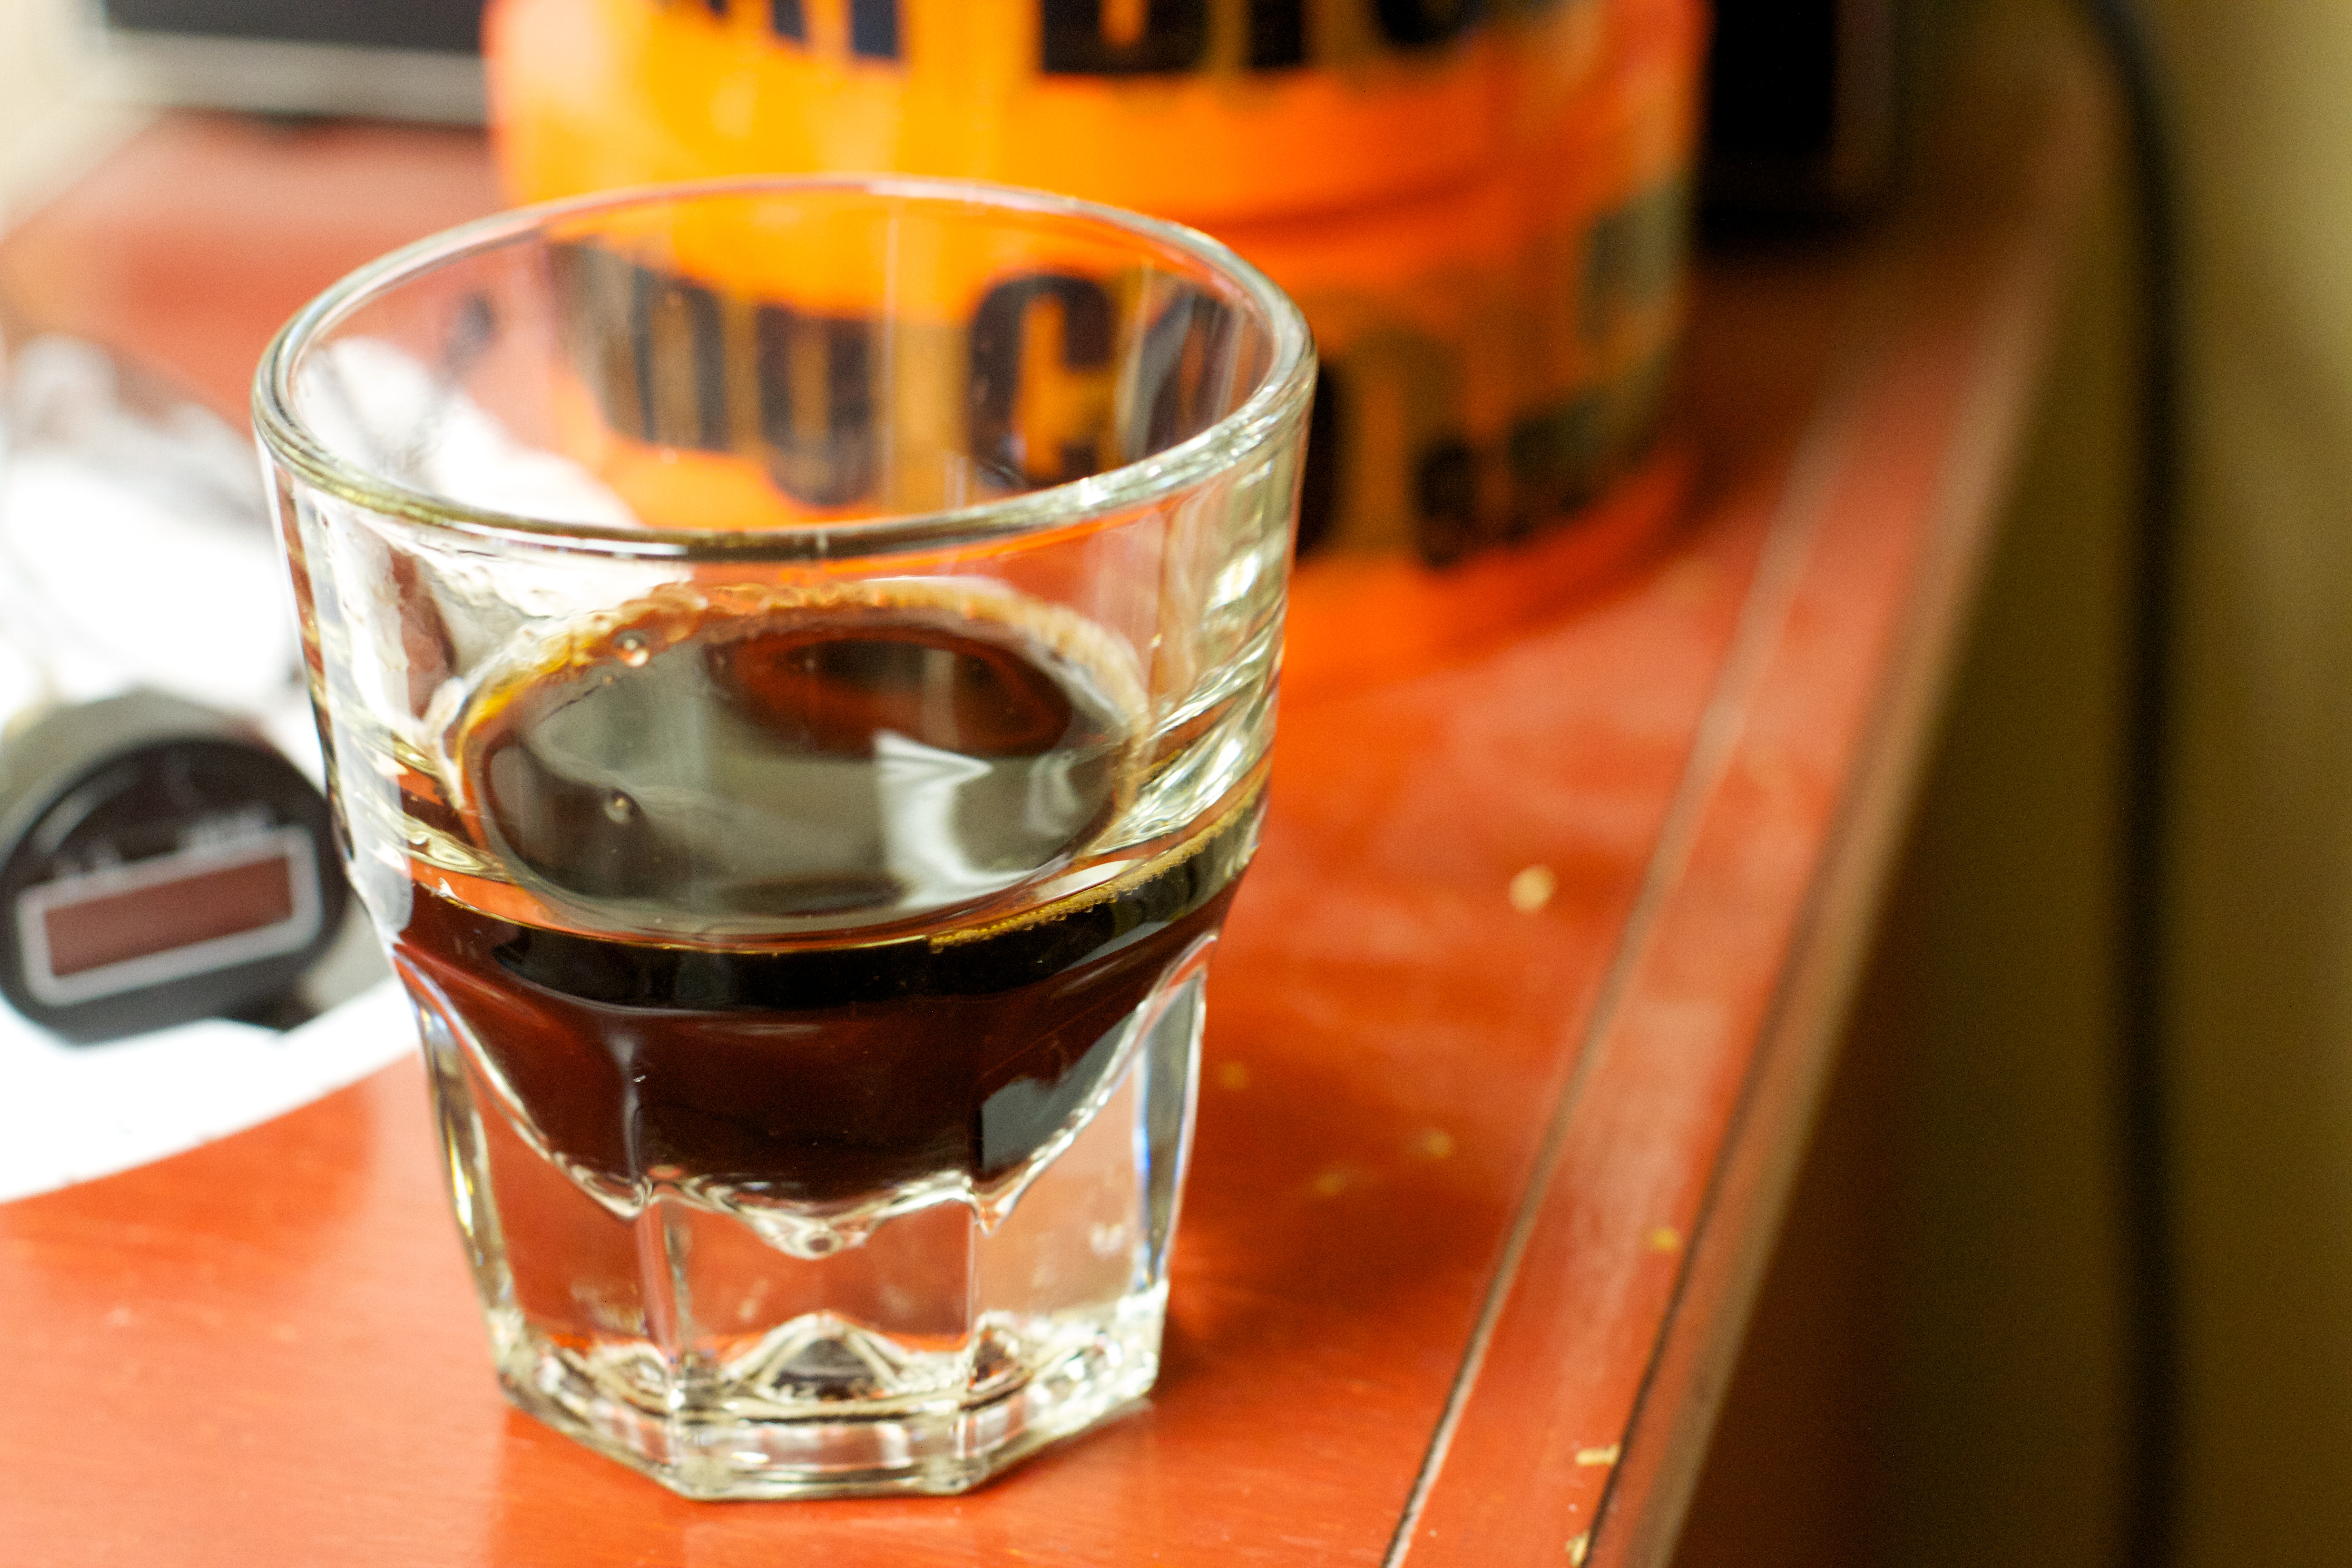
glass, drink, beer, whisky, liqueur, thatbrewery, flavor, alcoholic beverage, negroni, distilled beverage, pint us